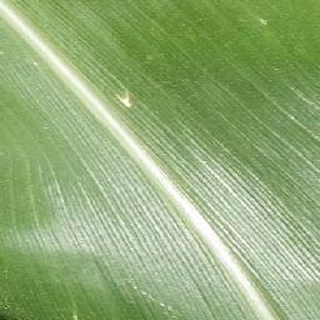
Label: healthy_corn